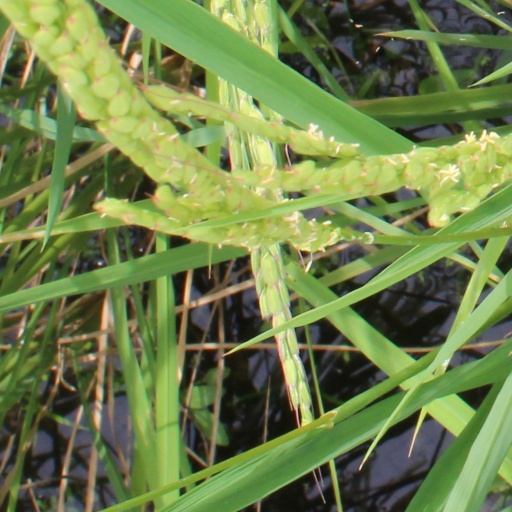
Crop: rice